Antoni Pająk

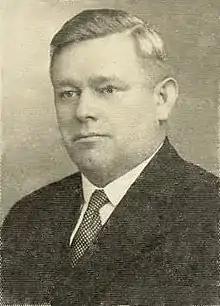
Antoni Pająk

Antoni Pająk (31 July 1893, Bestwina - 25 November 1965, London) was a Polish socialist (member of the Polish Socialist Party) politician, who served as 39th Prime Minister of Poland and 9th Prime Minister in exile for nearly ten years (1955-1965).